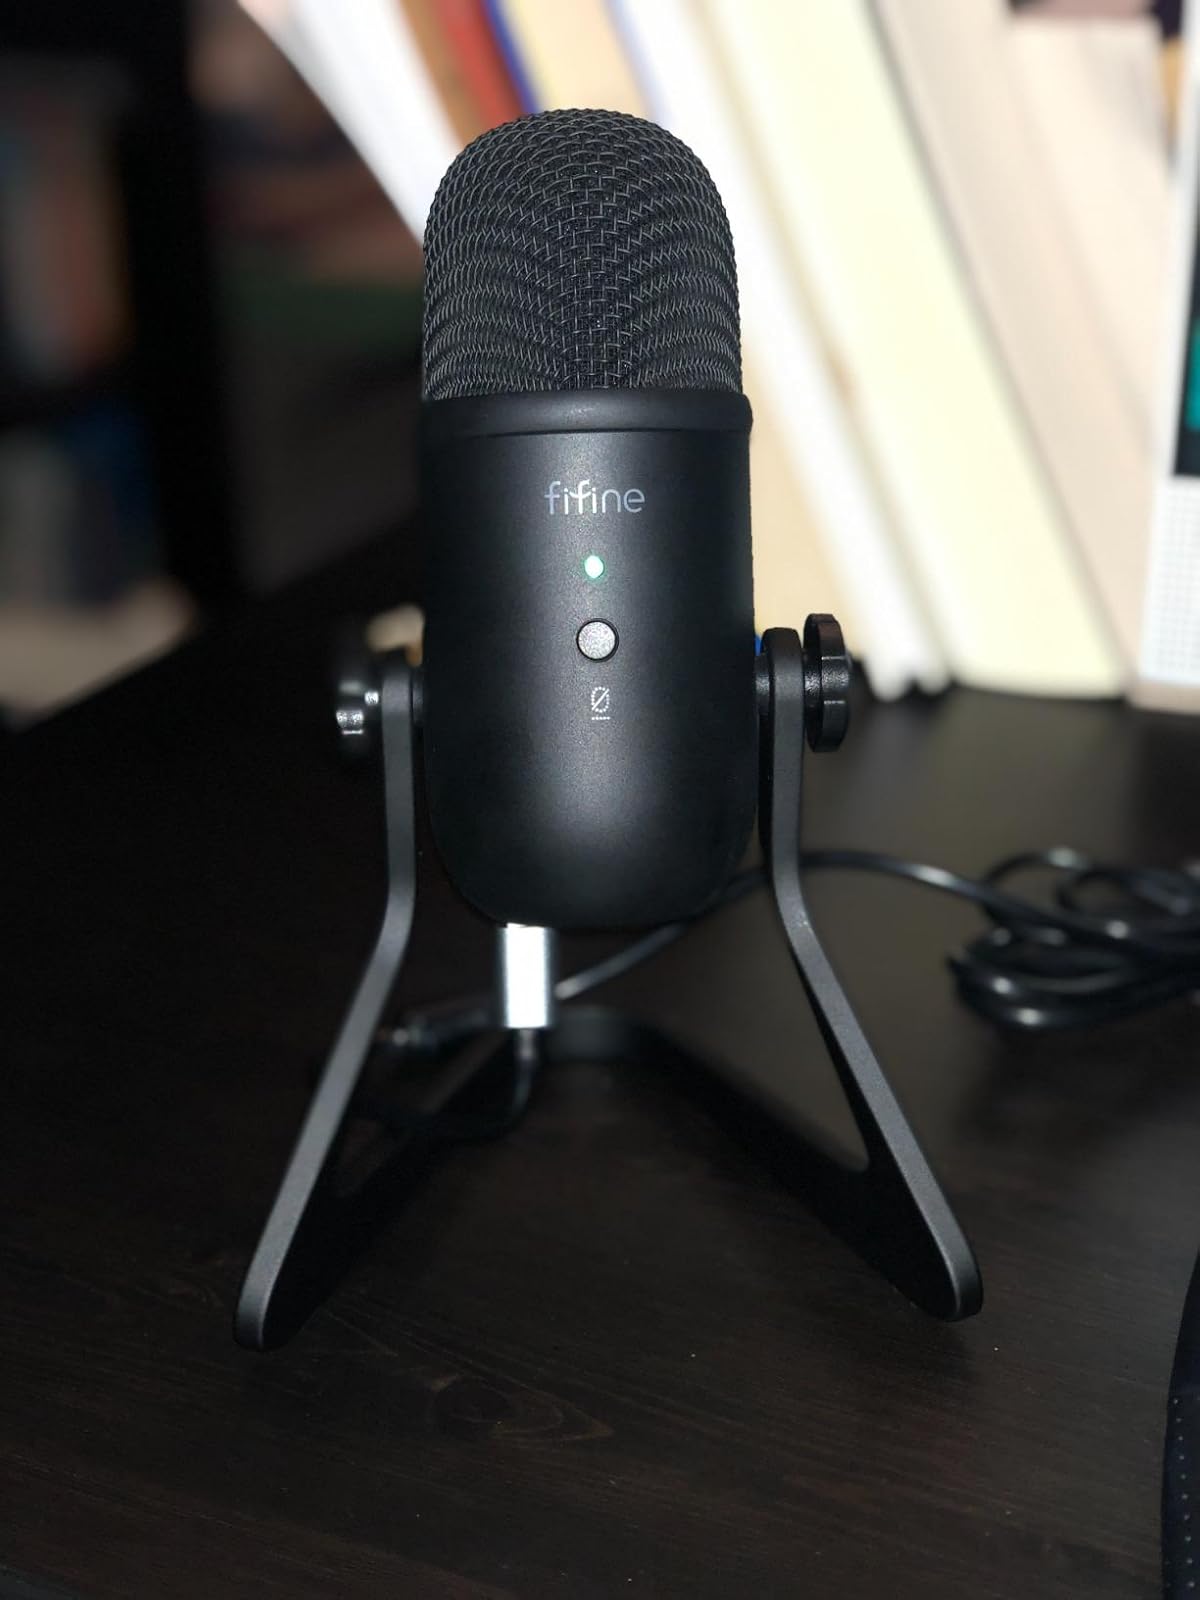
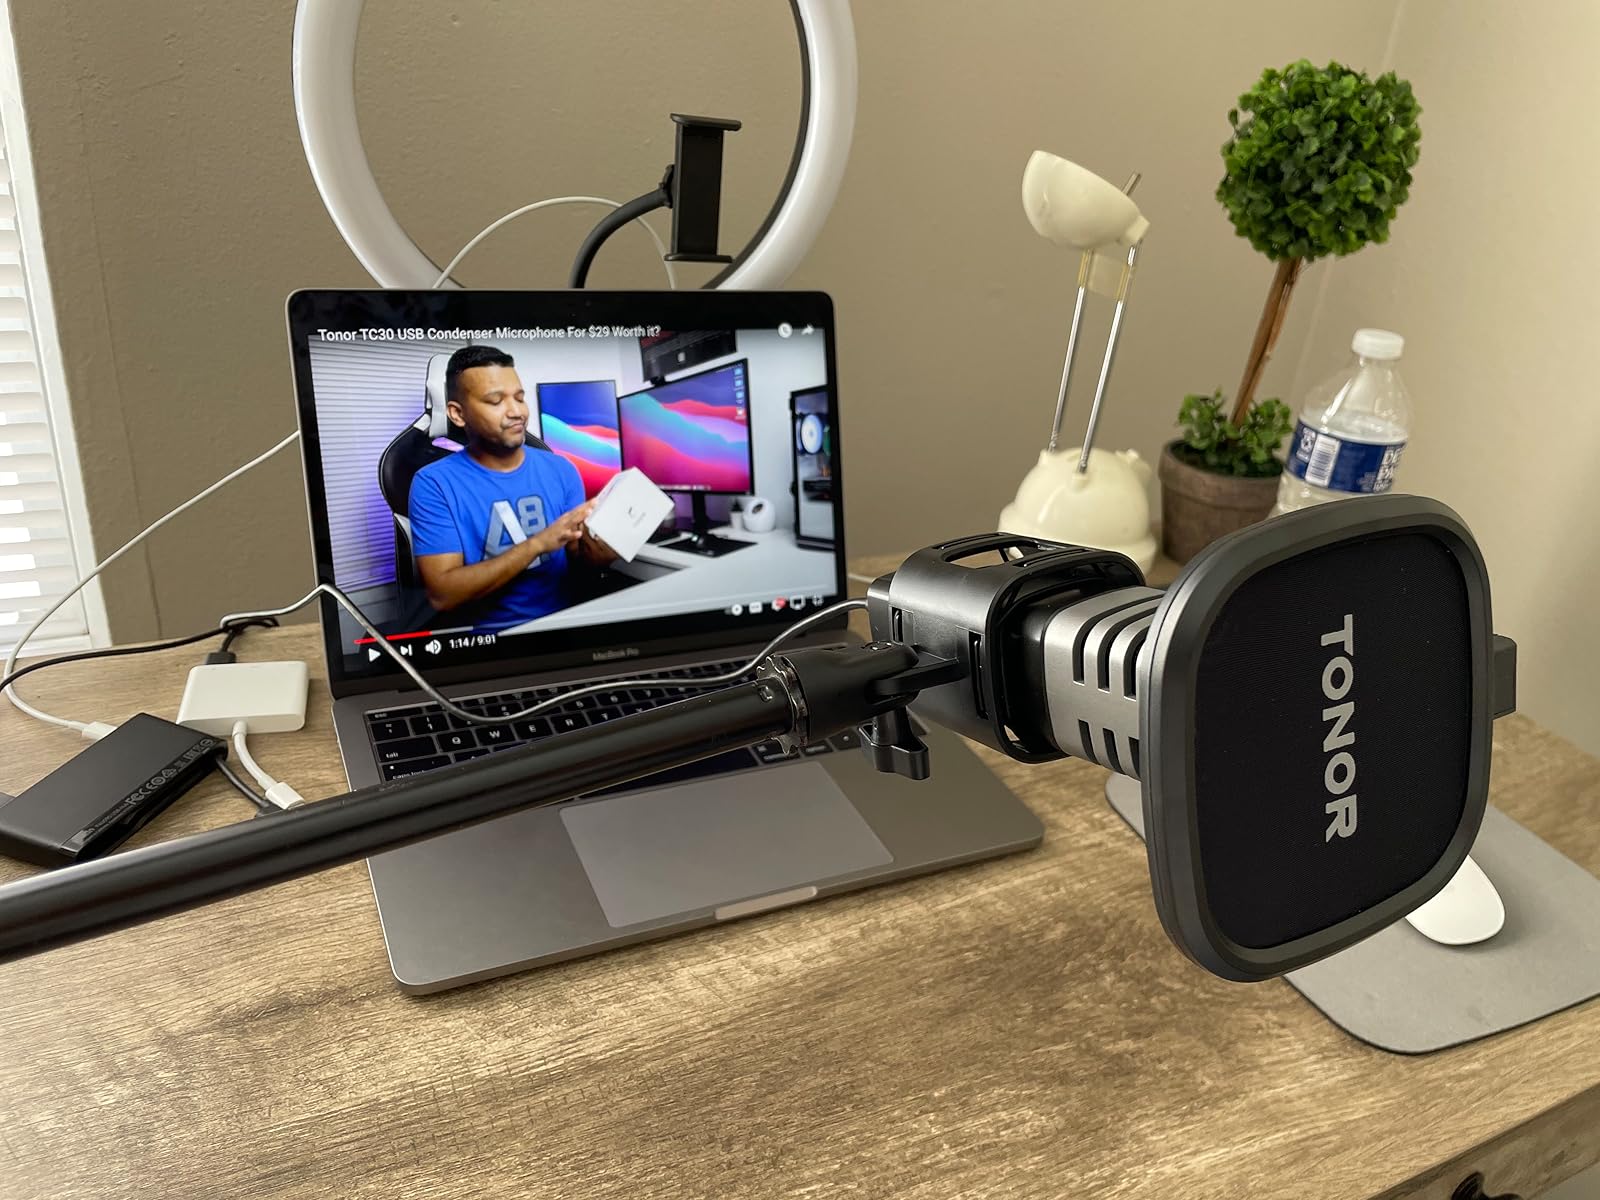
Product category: microphone
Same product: no